80 Coleman Street

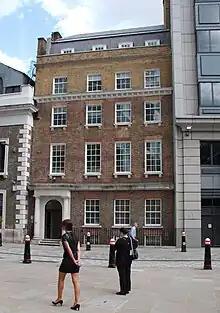
80 Coleman Street in 2014

80 Coleman Street is an Edwardian building in the Moorgate area of the City of London, not far from the Guildhall. It was used for the offices of the Institute of Marine Engineering, Science and Technology from 1999, until the Institute moved to the Aldgate area.